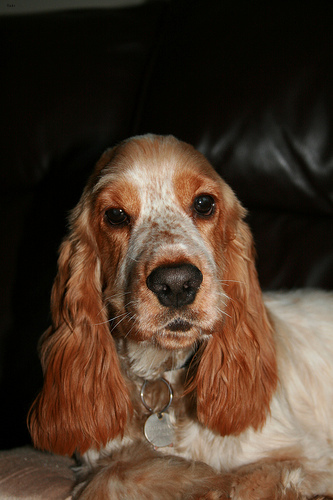
Animal: dog
Breed: english_cocker_spaniel